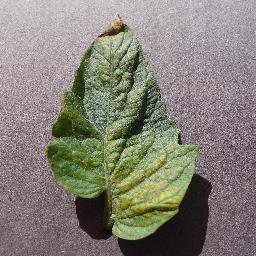
Label: Tomato___Spider_mites Two-spotted_spider_mite